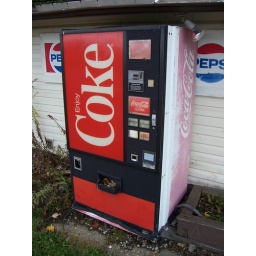
A vintage Coke vending machine alongside a building in Hebron, Ohio. Had a &amp;quot;Coke Is It!&amp;quot; button at the top.